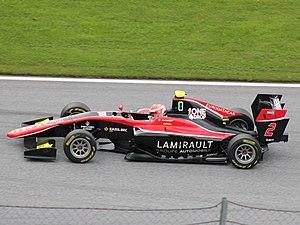
Anthoine Hubert, né le 22 septembre 1996 à Lyon et mort le 31 août 2019 à Stavelot, est un pilote automobile français, membre de la Renault Sport Academy et sacré champion 2018 de GP3 Series.